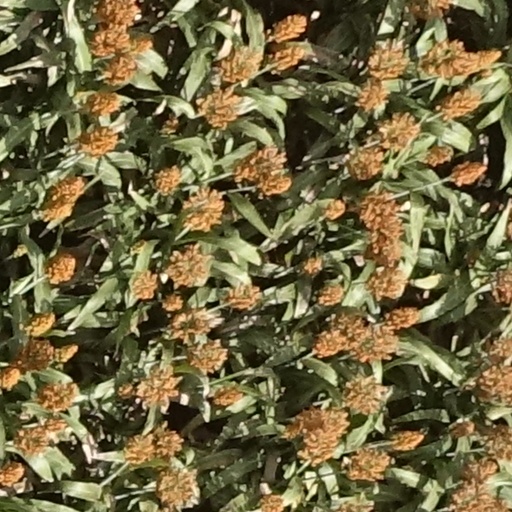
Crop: sorghum